Epicallima argenticinctella

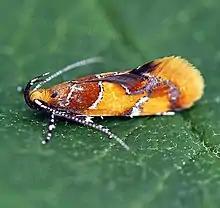
Orange-headed Epicallima - Hodges#1046 (Callima argenticinctella) lateral view

The wingspan is 10–13 mm. The forewings are yellowish-orange with a silvery black-margined line along the basal margin from the fold to the basal angle. There is a similar line from the basal third of the inner margin to the costa. The basal area between these lines is deep reddish orange. The hindwings are fuscous. Adults are on wing from April to October.